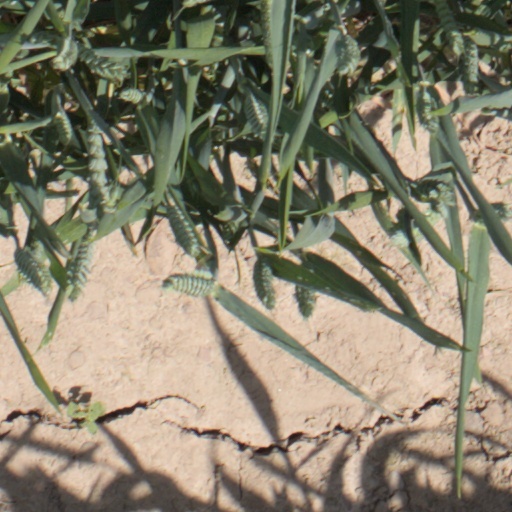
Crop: wheat